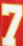
Number: 7